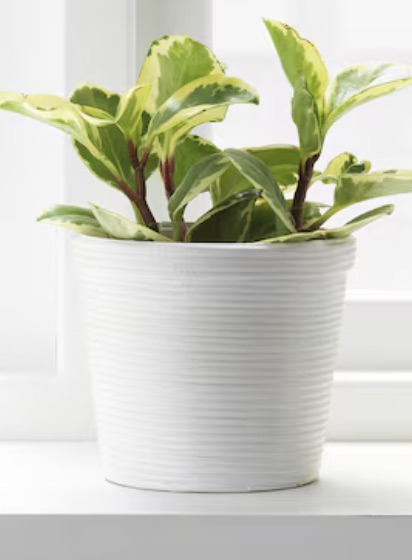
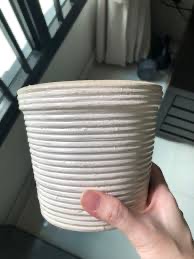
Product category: misc
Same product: yes